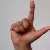
The image shows a hand gesture representing the letter 'L' in Indian Sign Language.